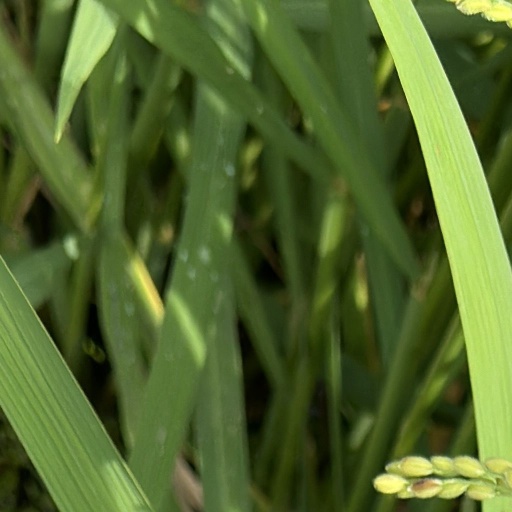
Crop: rice